CM Punk

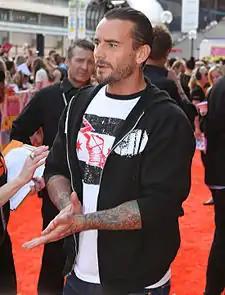
Punk at the Nickelodeon Australian Kids' Choice Awards in 2011

After a nine-month absence, Punk made his return to AEW on the premiere episode of "Collision" on June 17, 2023, teaming with FTR (Cash Wheeler and Dax Harwood) to defeat Samoa Joe, Jay White, and Juice Robinson in a six-man tag team match. That same month, he entered the men's Owen Hart Cup tournament, defeating Satoshi Kojima in the first round at Forbidden Door. Punk won over Joe in the semifinals and lost to Ricky Starks in the final round on July 15 after Starks grabbed the ropes for leverage to get the pin. On the July 29 edition of "Collision", Punk unveiled the AEW World Championship belt that he had won in September 2022, declaring himself the real world champion and stated that he still rightfully held the title since he was never defeated for it. He then spray-painted his signature "X" symbol over the belt. At All In on August 27, he successfully defended the "Real World Championship" against Joe in what would be his final AEW match.